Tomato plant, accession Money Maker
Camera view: tilt-top (135 deg); turntable rotation: 120 degrees
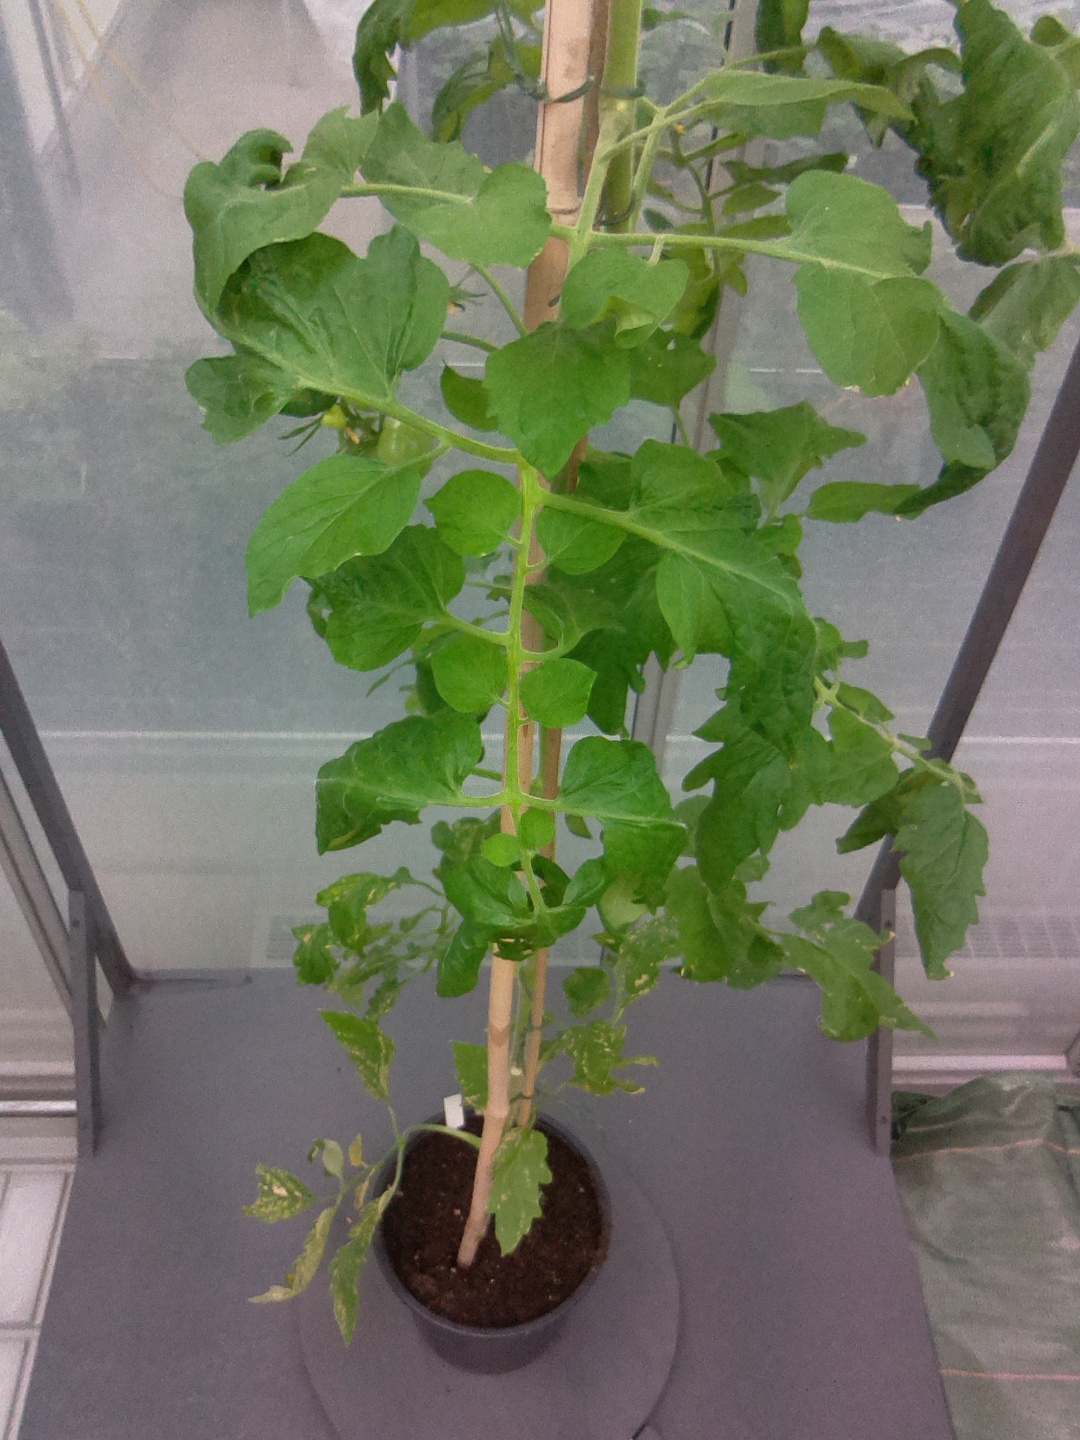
BBCH growth stage 73: 30%-40% of final fruit size